Economy of the Empire of Japan

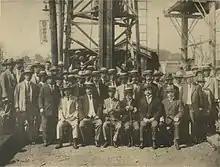
Groundbreaking ceremony of Ginza Line, the oldest subway line in Asia, 1925

In 1893 naval construction was in the range 177,000 to 1,528,000 tonnes. In 1913 this increased to 3,565,000 tonnes. In 1924 with 237 500-tonnes vessels and 11 10,000-tonnes and reaching 4,140,000 tonnes in 1928. The Japanese Navy was third in the world behind British and American Navies and dominated the West Pacific area before the war. The first modern Shipyard was built in 1891, and since then naval construction rapidly advanced. Japanese boats of more than 100 tonnes represented a total registered tonnage of 5,007,000 tonnes out of 1,198,000 corresponding to naval construction of 1936–1938. This put Japan in third place between maritime powers, a notable realization in such a short time. The old vessels were destroyed or disarmed which is why the regular fleet was efficient and modern. Without a scarcity of petrol at the time, many of these modern vessels were designed for that energy source.